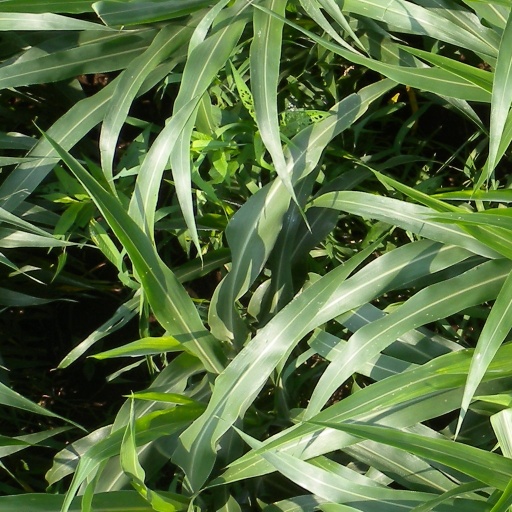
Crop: sorghum